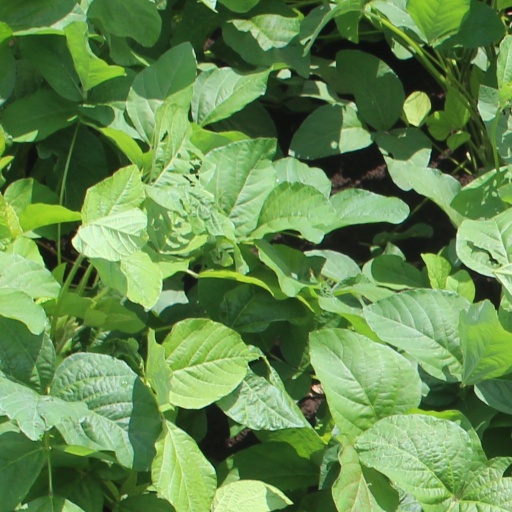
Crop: soybean